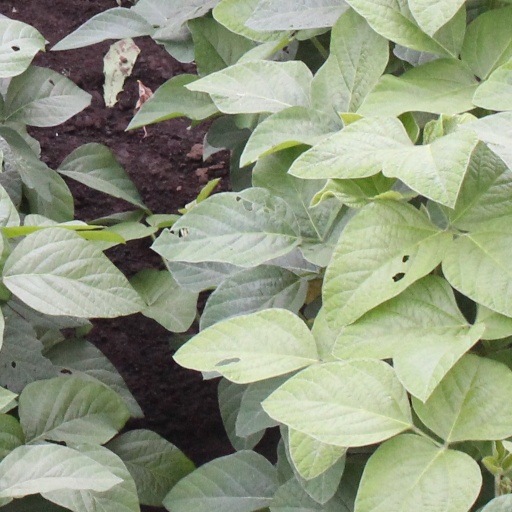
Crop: soybean